Lusk Committee

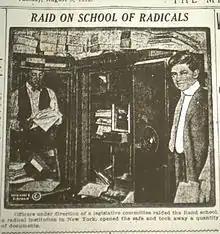
The Lusk Committee raided the Rand School of Social Science in August 1919 and seized documents to fuel its investigations.

The Joint Legislative Committee to Investigate Seditious Activities, popularly known as the Lusk Committee, was formed in 1919 by the New York State Legislature to investigate individuals and organizations in New York State suspected of sedition.